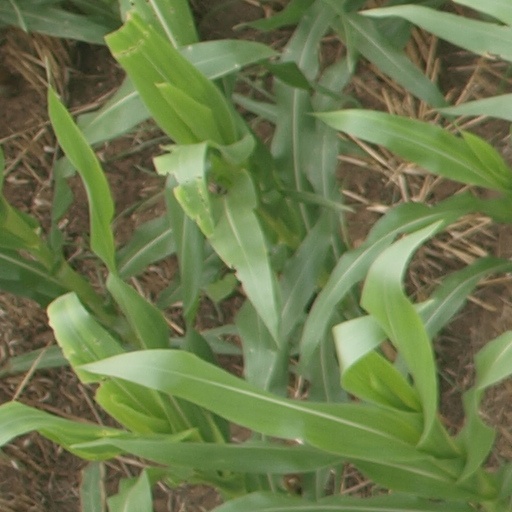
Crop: maize; corn